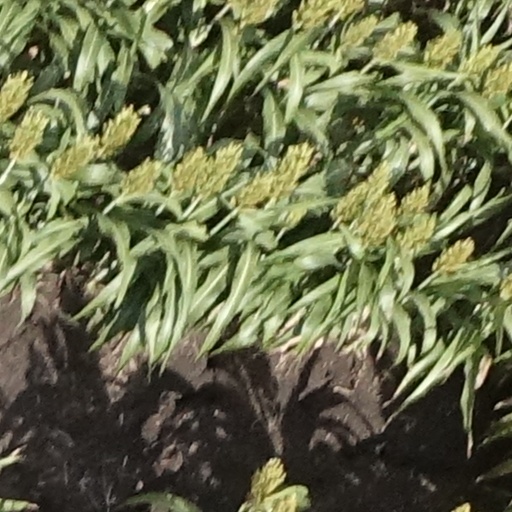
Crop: sorghum